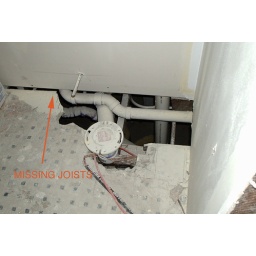
Same bathroom from above where no joists exist below the walls and floor. See photo vaugh239b.